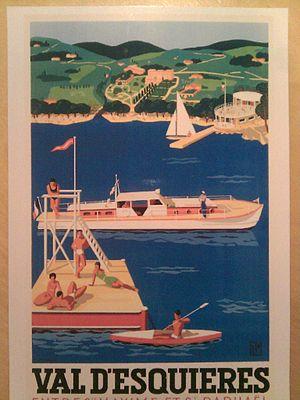
Affiche touristique (de 1930) du Val d'Esquières, due à la compagnie de chemin de fer Paris-Lyon-Marseille (PLM).
Pierre-Jacques Barbe est un architecte et décorateur français, membre de l'Union des artistes modernes, né à Paris le 28 mars 1900 et mort à Paris le 26 avril 2004.